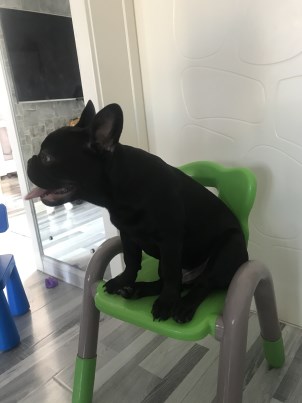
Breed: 1121-n000002-French_bulldog